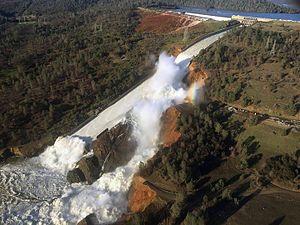
La crise du barrage d'Oroville de 2017, en Californie du nord est une crise associant le risque d’effondrement de tout ou partie du déversoir principal du plus haut barrage des États-Unis, le barrage d'Oroville, avec mise en péril des vies et les biens situés dans la zone aval du barrage dans le nord de la Californie.